Queen's Cross Church, Glasgow

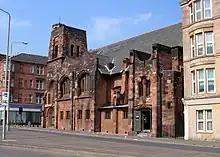
View from south-east.

Unlike many churches in Glasgow, Mackintosh's church doesn't have a huge towering spire, and is rather squat and more like a Norman Castle, called 'Modern gothic' by other architects. The main south-west tower was modelled on one at Merriot in Somerset which Mackintosh visited in 1895.